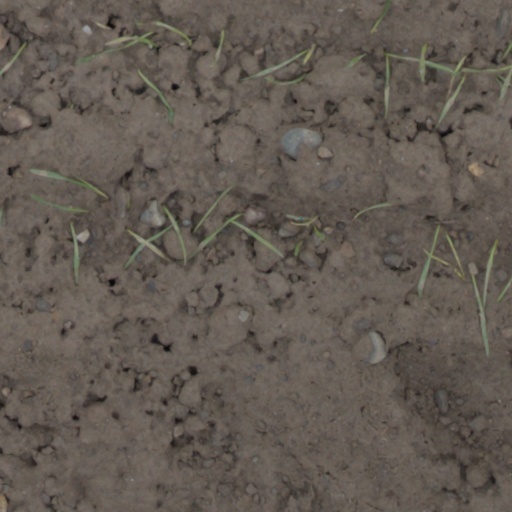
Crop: wheat